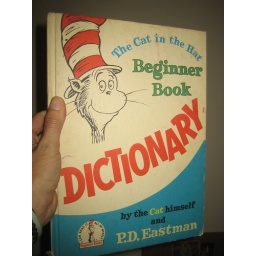
cat in hat